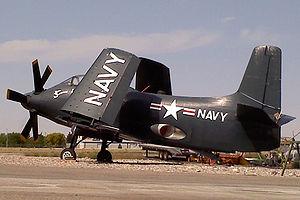
Le Douglas A2D Skyshark était un avion d'attaque américain à turbopropulseur construit par la Douglas Aircraft Company pour l'US Navy.